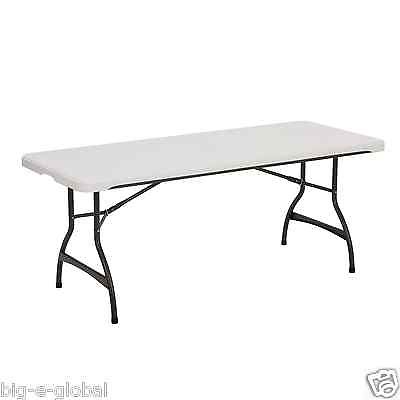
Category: table